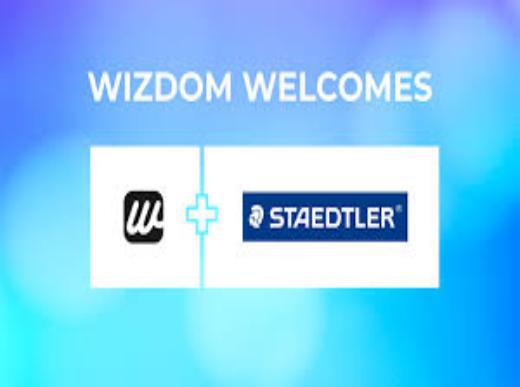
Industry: Necessities